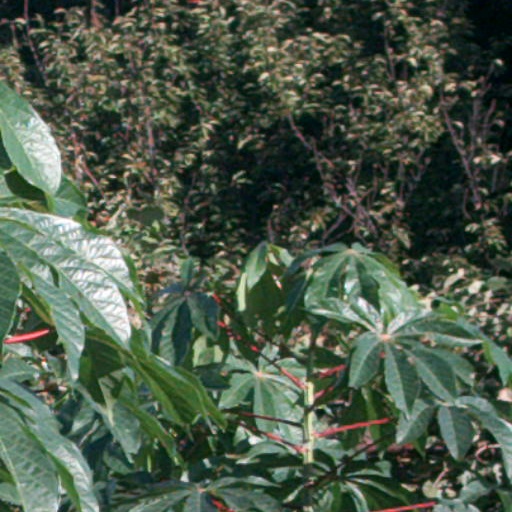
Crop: cassava